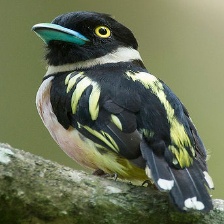
Species: BLACK AND YELLOW BROADBILL
Scientific name: EURYLAIMUS OCHROMALUS